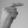
ASL letter: G